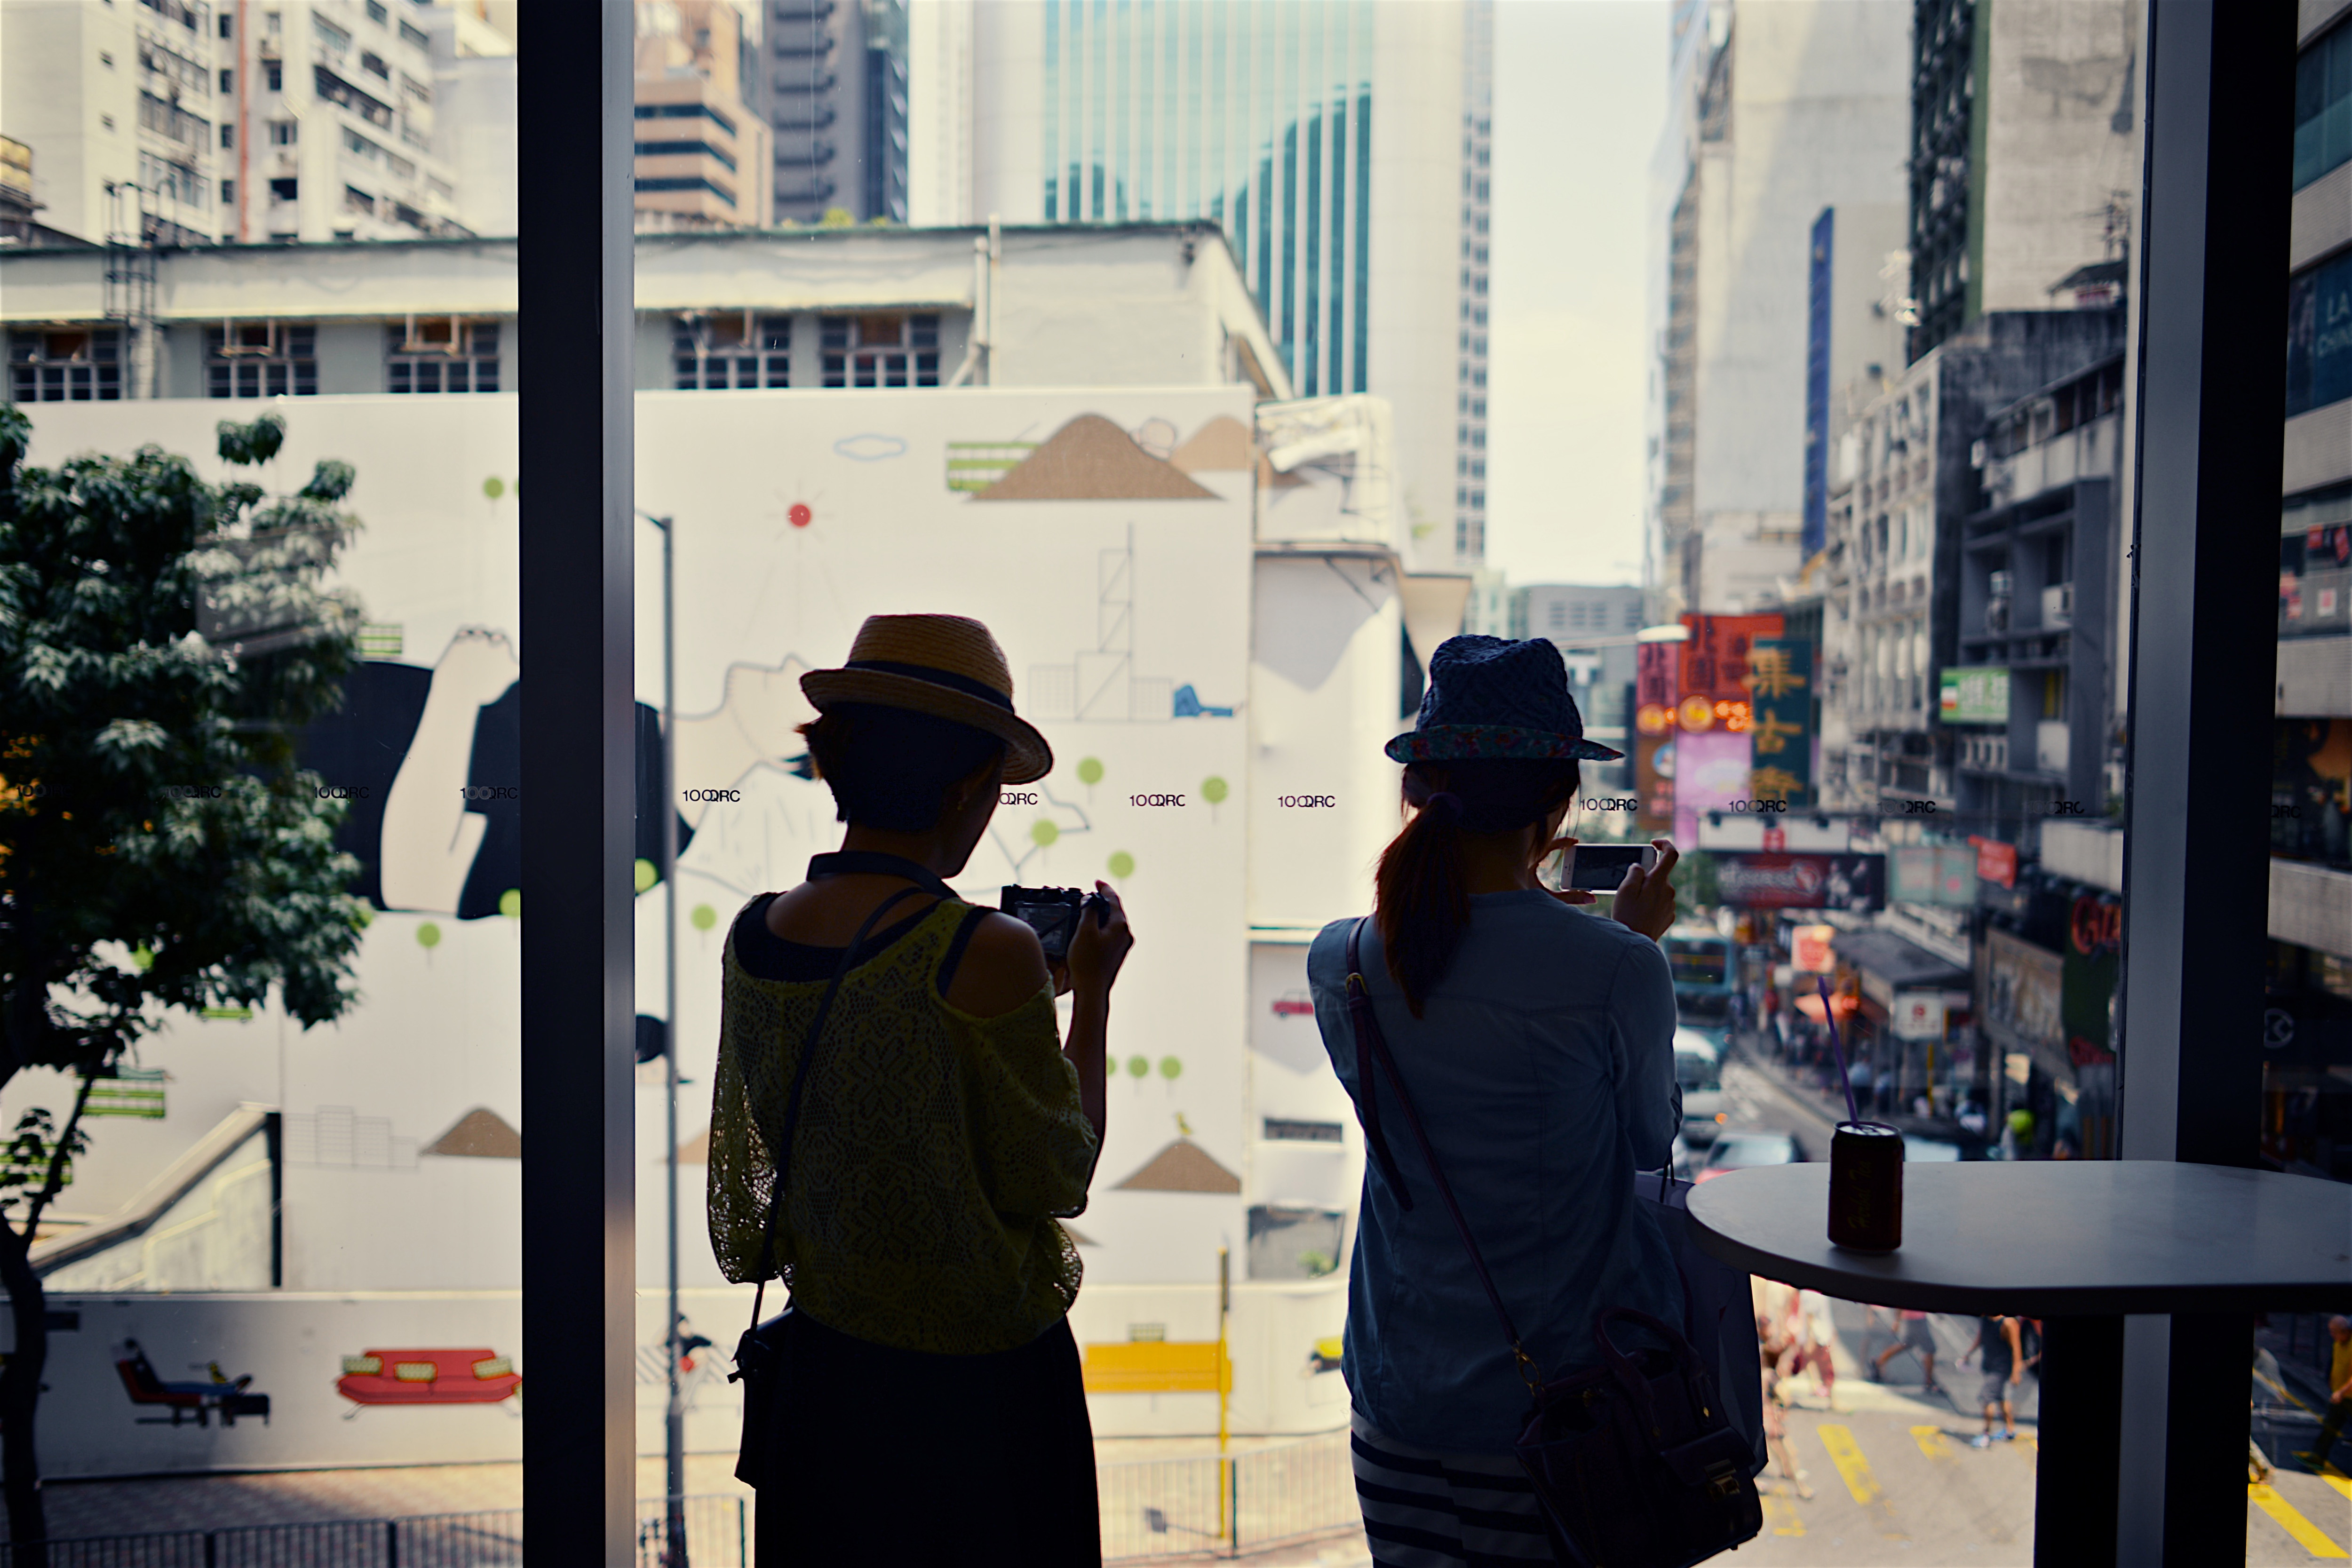
photograph, urban area, snapshot, yellow, street, human, city, infrastructure, photography, window, downtown, plant, road, pedestrian, tourism